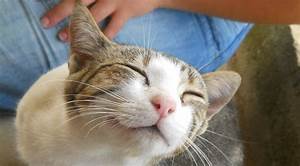
Label: gatto